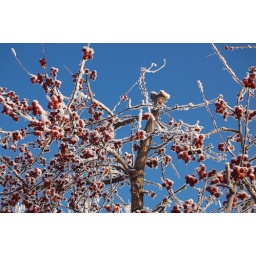
Ornamental apple tree in our back yard. The birds get drunk on the apples in winter time.